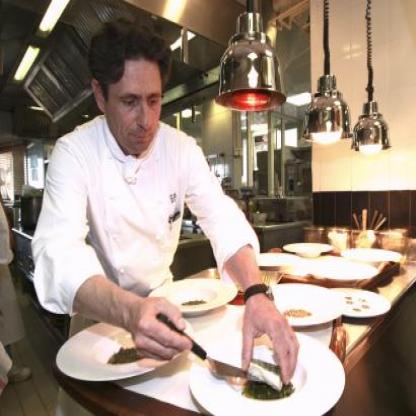
Scene: Indoor